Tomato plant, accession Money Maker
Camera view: vertical (180 deg); turntable rotation: 30 degrees
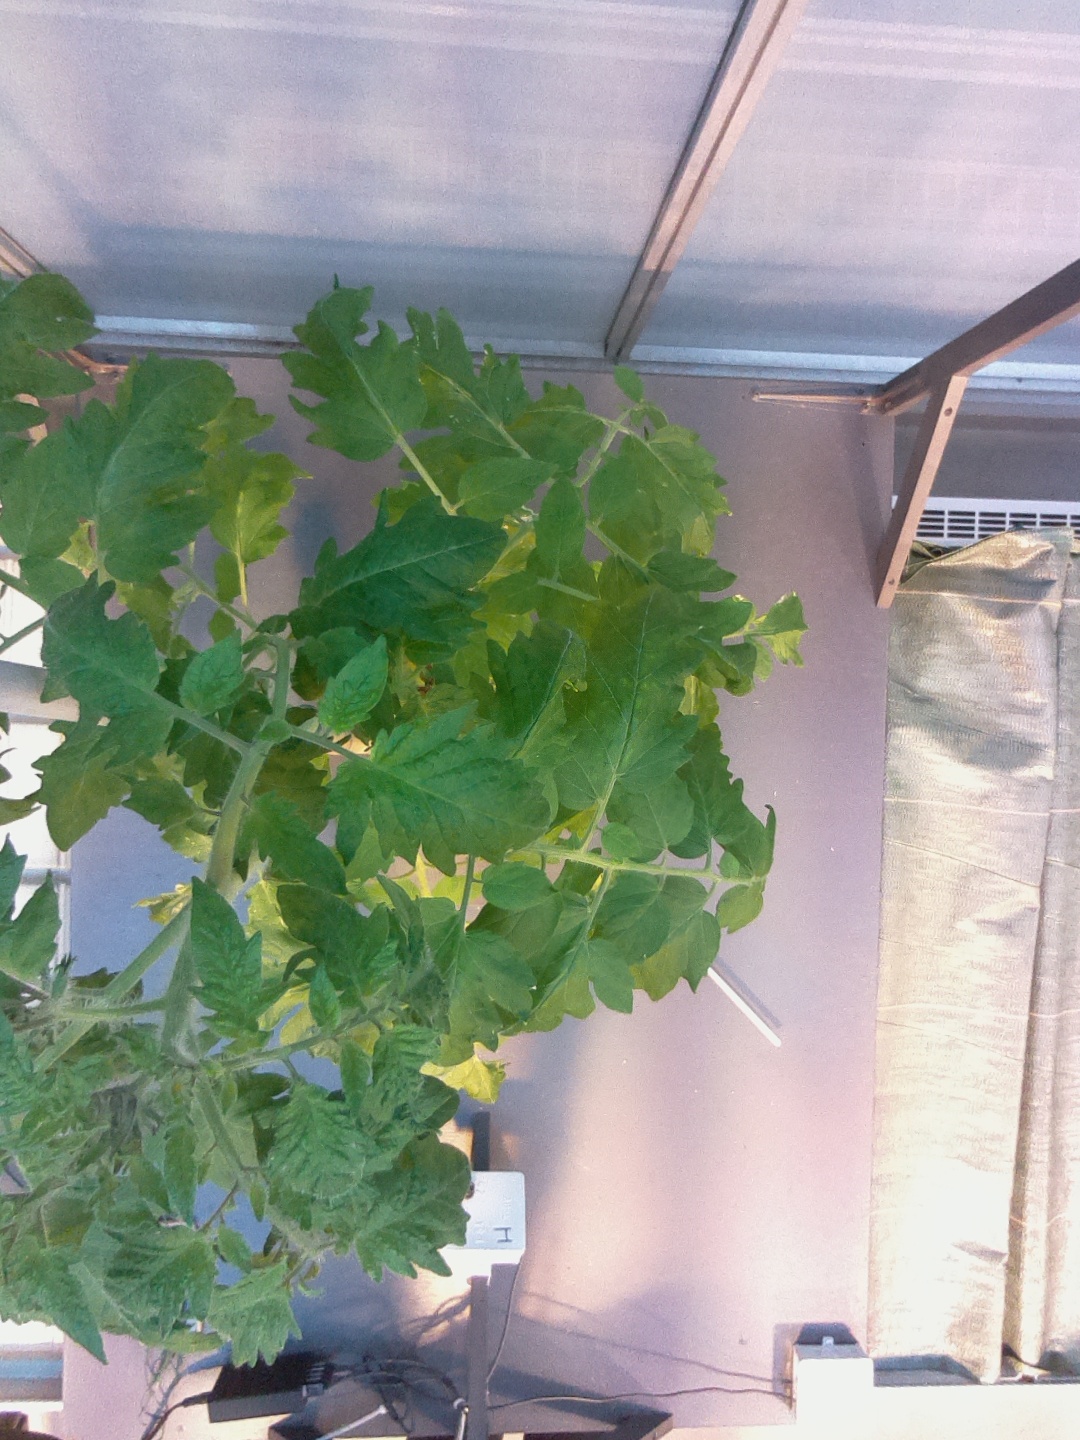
BBCH growth stage 61: 10%-20% of flowers open